The Falling Star

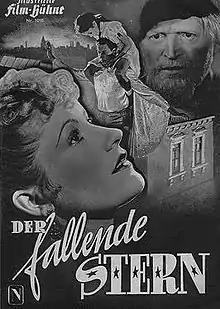

The Falling Star is a 1950 West German drama film directed by Harald Braun and starring Werner Krauss, Dieter Borsche and Gisela Uhlen. It was entered into the 1951 Cannes Film Festival. It was shot at the Bavaria Studios in Munich. The film's sets were designed by the art directors Hans Sohnle and Fritz Lück.